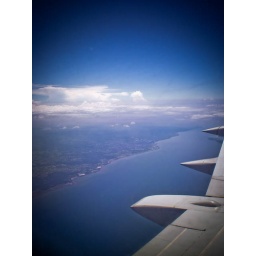
shot from my window in the airplane